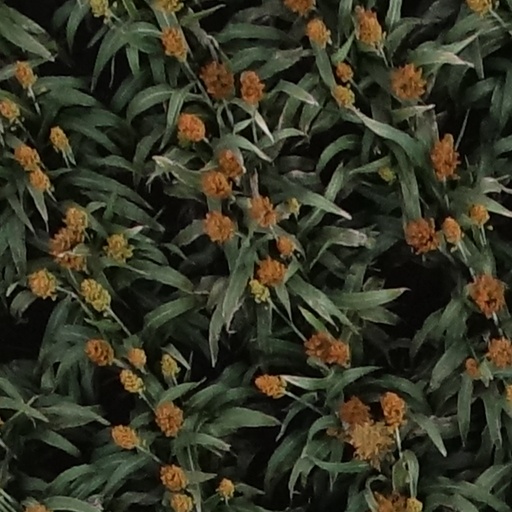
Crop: sorghum